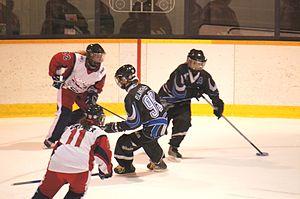
La ringuette est un sport d'équipe féminin qui présente plusieurs similitudes avec le hockey sur glace. La ringuette se joue sur une patinoire, avec des patins, oppose deux équipes de cinq joueuses et une gardienne et c'est l'équipe qui marque le plus de buts qui gagne. Toutefois, les comparaisons s'arrêtent là. La ringuette se joue avec un bâton droit, sans palette, pour pouvoir transporter un anneau de caoutchouc bleu. Sous cet aspect, elle emprunte au gouret de salon, sport d'intérieur joué sans patins. L'objectif est de compter des buts en lançant l'anneau dans le filet de l'équipe adverse.